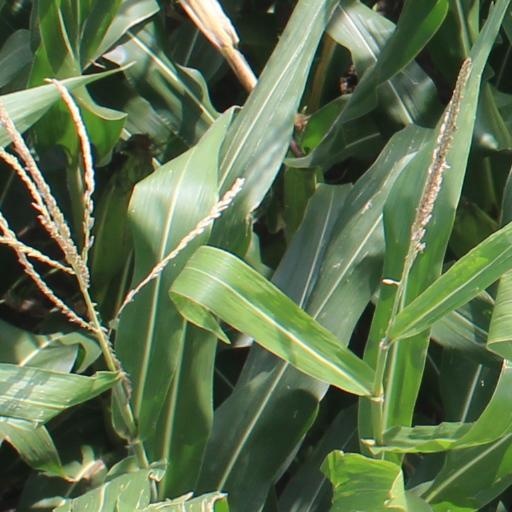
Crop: maize; corn